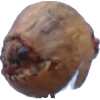
Label: onion